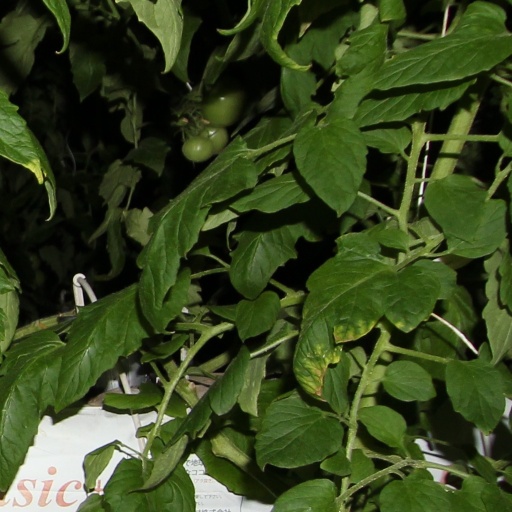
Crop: tomato